Sajjangad

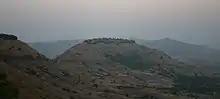
Sajjangad fortifications on the hill can be clearly seen.

The fort was built by Bahamani rulers in between (1347-1527). Later (1527-1686) it came in possession of the Adilshahi dynasty. This fort was captured by Chhatrapati Shivaji Maharaj on 2 April 1673 from Adilshah. Previously known as Parali, it was renamed Sajjangad. It came into possession of the Mughals in 1700, and was renamed as Navrous Tara. The fort was recaptured within years by the Marathas. It remained in Maratha hands until the demise of the Maratha Empire by the British in 1818. It is good place for students to visit.